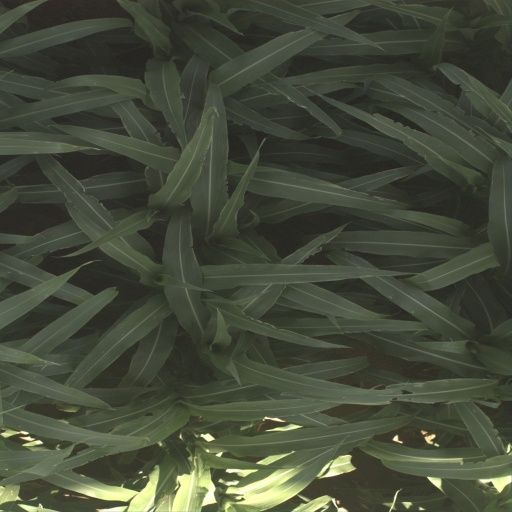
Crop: sorghum